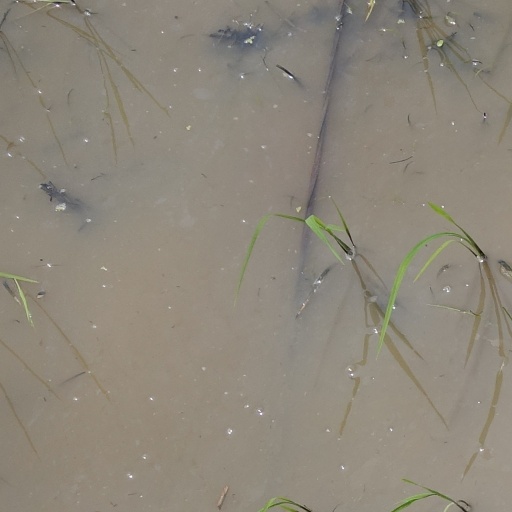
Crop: rice